Jane Ingham

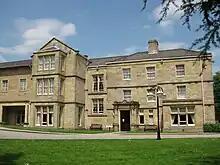
Weetwood Hall, the former University of Leeds hall of residence where Ingham was sub-warden

In January 1922, Ingham was appointed a research assistant in the botany department, where Joseph Hubert Priestley was Dean of the Faculty of Science. She and Priestley were the first to isolate cell walls from meristematic tissues in "Vicia faba" (broad beans). They analysed the walls for protein, cellulose, and pectin, and concluded that the walls contained protein. They also studied when cellulose is first produced by plants, the differences in shoot and root development, and the role of the cork cambium. These plant physiology studies were followed by two "New Phytologist" papers. She later provided unpublished results from these experiments on broad bean embryos to the British botanist William Pearsall. Described as a "brilliant scholar", she was awarded a MSc degree on 28June 1928, for her research work and thesis titled "".